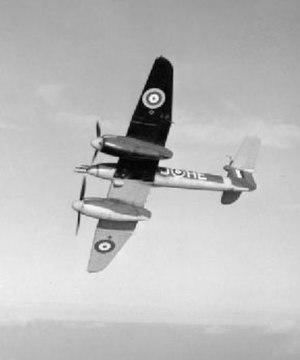
Le Westland Whirlwind fut le premier avion de chasse monoplace bimoteur de la Royal Air Force construit par Westland Aircraft.